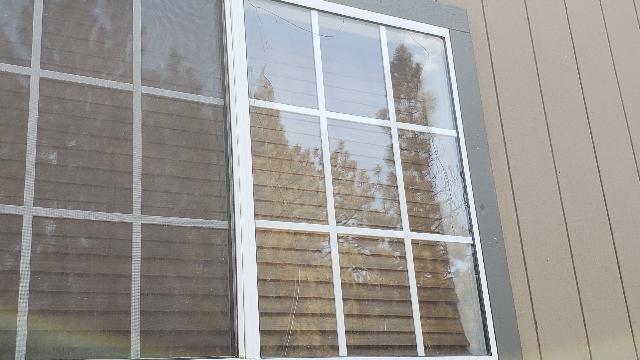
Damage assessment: affected